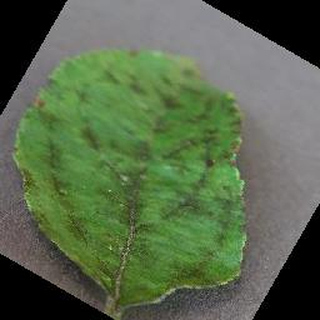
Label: apple_apple_scab